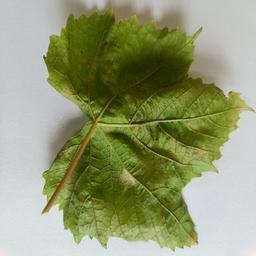
Label: Downy Mildew